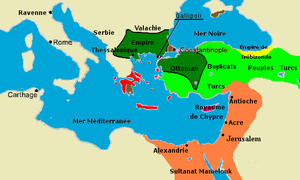
Carte de la Méditerranée orientale vers 1390 avec l'Empire byzantin en marron et les Etats latins de la région en rouge.
L’histoire de l’Empire byzantin s’étend du IVᵉ siècle à 1453. En tant qu’héritier de l’Empire romain, l’Empire romain d’Orient, aussi nommé l’Empire byzantin, puise ses origines dans la fondation même de Rome. Dès lors, le caractère prédominant de l’histoire byzantine est l’exceptionnelle longévité de cet empire pourtant confronté à d’innombrables défis tout au long de son existence comme en témoigne le grand nombre de sièges que dut subir sa capitale, Constantinople. La création de cette dernière par Constantin en 330 peut constituer un deuxième point de départ à l’histoire de l’Empire byzantin avec la division définitive de l’Empire romain en 395. En effet, l'emplacement de Constantinople au carrefour entre l'Orient et l'Occident contribua grandement à l'immense richesse de l'Empire byzantin. Cette richesse couplée à son très grand prestige firent de lui un empire respecté mais aussi très convoité. En outre, la richesse des sources historiques byzantines permet d'avoir un aperçu complet et détaillé de l'histoire byzantine, bien que l’impartialité des historiens, souvent proches du pouvoir, est parfois contestable.
Les guerres entre les peuples turcs et l’Empire byzantin s’étalent sur une période de près de quatre siècles, du milieu du XIᵉ siècle à la chute de Constantinople en 1453.